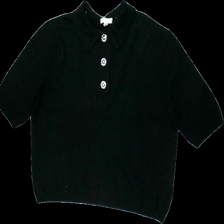
View: front
Type: Sweater
Category: Ladies
Brand: H&M
Colors: Black
Material: ?
Cut: Regular
Size: L
Season: All
Damage location: bottom right
Damage 2 location: bottom left
Price range: 50-100
Recommended usage: Reuse
Description: svart kortärmad tjocktröja med stora knappar fram